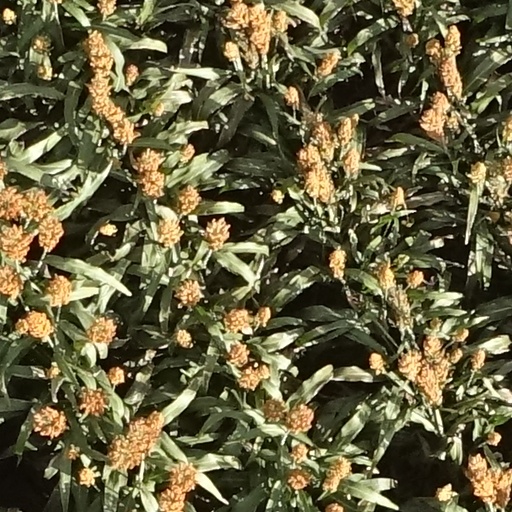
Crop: sorghum